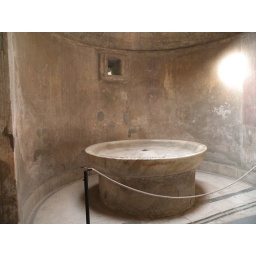
a water table in the sauna